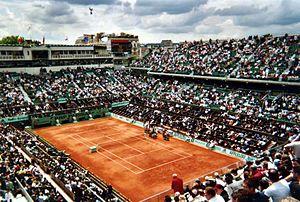
Le sport est en Europe une activité populaire, ancienne et extrêmement organisée.
Ce lexique recense des termes et expressions spécifiques au tennis.
Gustavo Kuerten, né le 10 septembre 1976 à Florianópolis, est un joueur de tennis brésilien, professionnel de 1995 à 2008. Surnommé « Guga », il remporte vingt titres en simple sur le circuit ATP, dont trois tournois de Roland-Garros, un Masters et cinq Masters 1000. Il est le meilleur joueur de tennis de l'histoire du Brésil.
Paris est une ville dont l'histoire est très marquée par le sport. Du jeu de paume dès le XIIᵉ siècle au football au XXIᵉ siècle, en passant par les courses hippiques et le cyclisme au XIXᵉ siècle, Paris a toujours connu la pratique du sport depuis au moins un millénaire.
Le court Philippe-Chatrier est le court central du stade Roland-Garros à Paris, en France. Construit en 1928, sa capacité en 2012 est de 14 911 places. En 2001, il fut renommé court Philippe-Chatrier en hommage à Philippe Chatrier, mort le 22 juin 2000, qui fut à la tête de la Fédération française de tennis et de la Fédération internationale de tennis. Depuis 2008, les quatre tribunes portent les noms des Quatre Mousquetaires Jean Borotra, Jacques Brugnon, René Lacoste, et Henri Cochet. Il fait depuis 2018 l'objet d'une profonde restructuration pour le doter de nouvelles tribunes permettant désormais d'accueillir 15 225 spectateurs et d'être équipé d'un toit rétractable.
Goran Ivanišević, né le 13 septembre 1971 à Split, est un joueur de tennis yougoslave puis croate. Professionnel de 1988 à 2004, il a remporté 22 titres en simple sur le circuit ATP, dont le tournoi de Wimbledon en 2001, le dernier trophée de sa carrière, deux Masters 1000 et une Coupe Davis. C'est le meilleur joueur de tennis de l'histoire de la Croatie.
Le stade Roland-Garros est un stade de tennis construit en 1927 et situé à l’ouest de Paris au niveau de la porte Molitor, en lisière du bois de Boulogne. Il accueille tous les ans les Internationaux de France de tennis.
Paris [pa.ʁi] est la ville la plus peuplée et la capitale de la France.